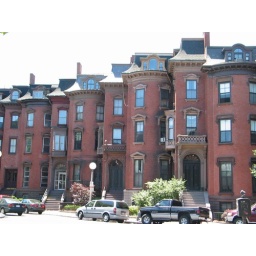
houses near my parents' house on Mass. Ave.